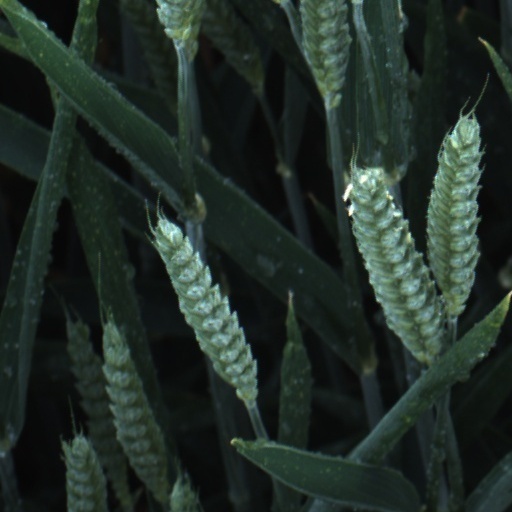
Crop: wheat